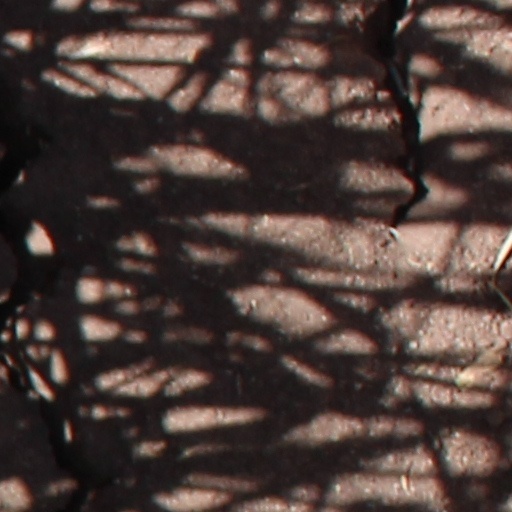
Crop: wheat